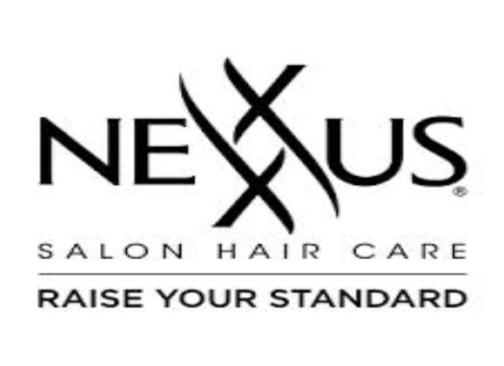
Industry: Necessities